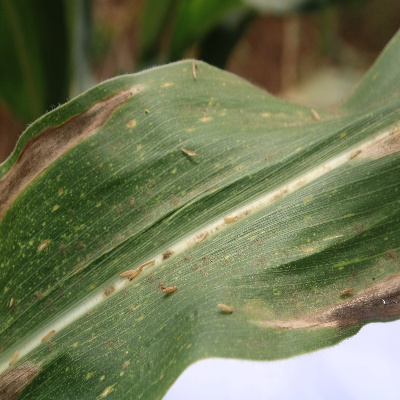
Crop: Maize
Condition: leaf blight